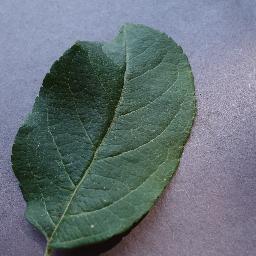
Label: Apple___healthy